Comparison of Canadian football and rugby union

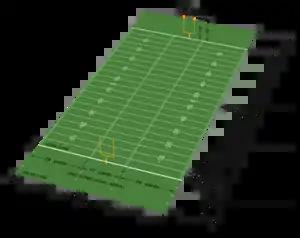
Diagram of a Canadian football field

Although both codes are played on similar sized rectangular fields, the dimensions of rugby union fields can vary up to maximum size that is larger than the fixed size of Canadian football fields. Rugby union fields are limited to a maximum length of 144 m long (and 100 m between goal lines) and width of 70 m, while Canadian football fields have a fixed length of 150 yd (137 m) long and width of 160 ft (48.8 m). Both sets of measurements include scoring zones at each end. These are fixed to 20 yd and called the end zone in Canadian football, but of unspecified length in rugby union.